Flight Unlimited III

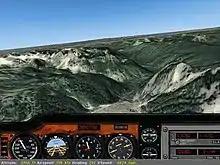
The player flies over Mount Rainier in the Beechcraft Baron 58, using visual navigation

"Flight Unlimited III" is a three-dimensional (3D) flight simulator video game, in which the player pilots virtual reproductions of real-world planes. Players may control ten aircraft: the Lake Turbo Renegade, Stemme S10, Mooney Bravo, Fokker Dr.I, Beechjet 400A, and five planes first included in "Flight Unlimited II". Plane cockpits feature simulated flight instruments such as variometers and primary flight displays, and allow for both visual and instrument navigation. The main airspace is 10,000 square miles of Seattle terrain; eight other Western American states are modeled as well, albeit in less detail. The California scenery from "Flight Unlimited II" may be imported to expand the airspace. The player shares the game's skies with artificially intelligent (AI) planes. Real-time, interactive air traffic control monitors the player's actions and tries to prevent mid-air collisions. Before a flight, the player may select which types of weather to encounter. Weather conditions such as cold fronts and thunderstorms develop in real-time.